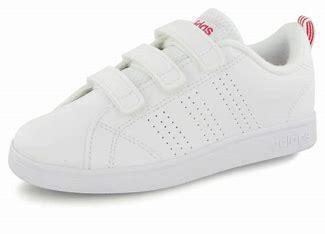
Brand: adidas
Model: neo Adidas NEO Advantage